Evelyn Knight (singer)

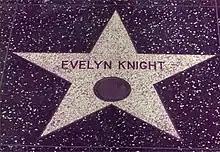
Star on Hollywood Walk of Fame

Knight was among the original 1,500 stars on the Hollywood Walk of Fame. Her star, dedicated February 8, 1960, is at 6136 Hollywood Boulevard, in the "Recording" section. A 1947 newspaper article reported, "She has given three 'command performances' for President Truman."